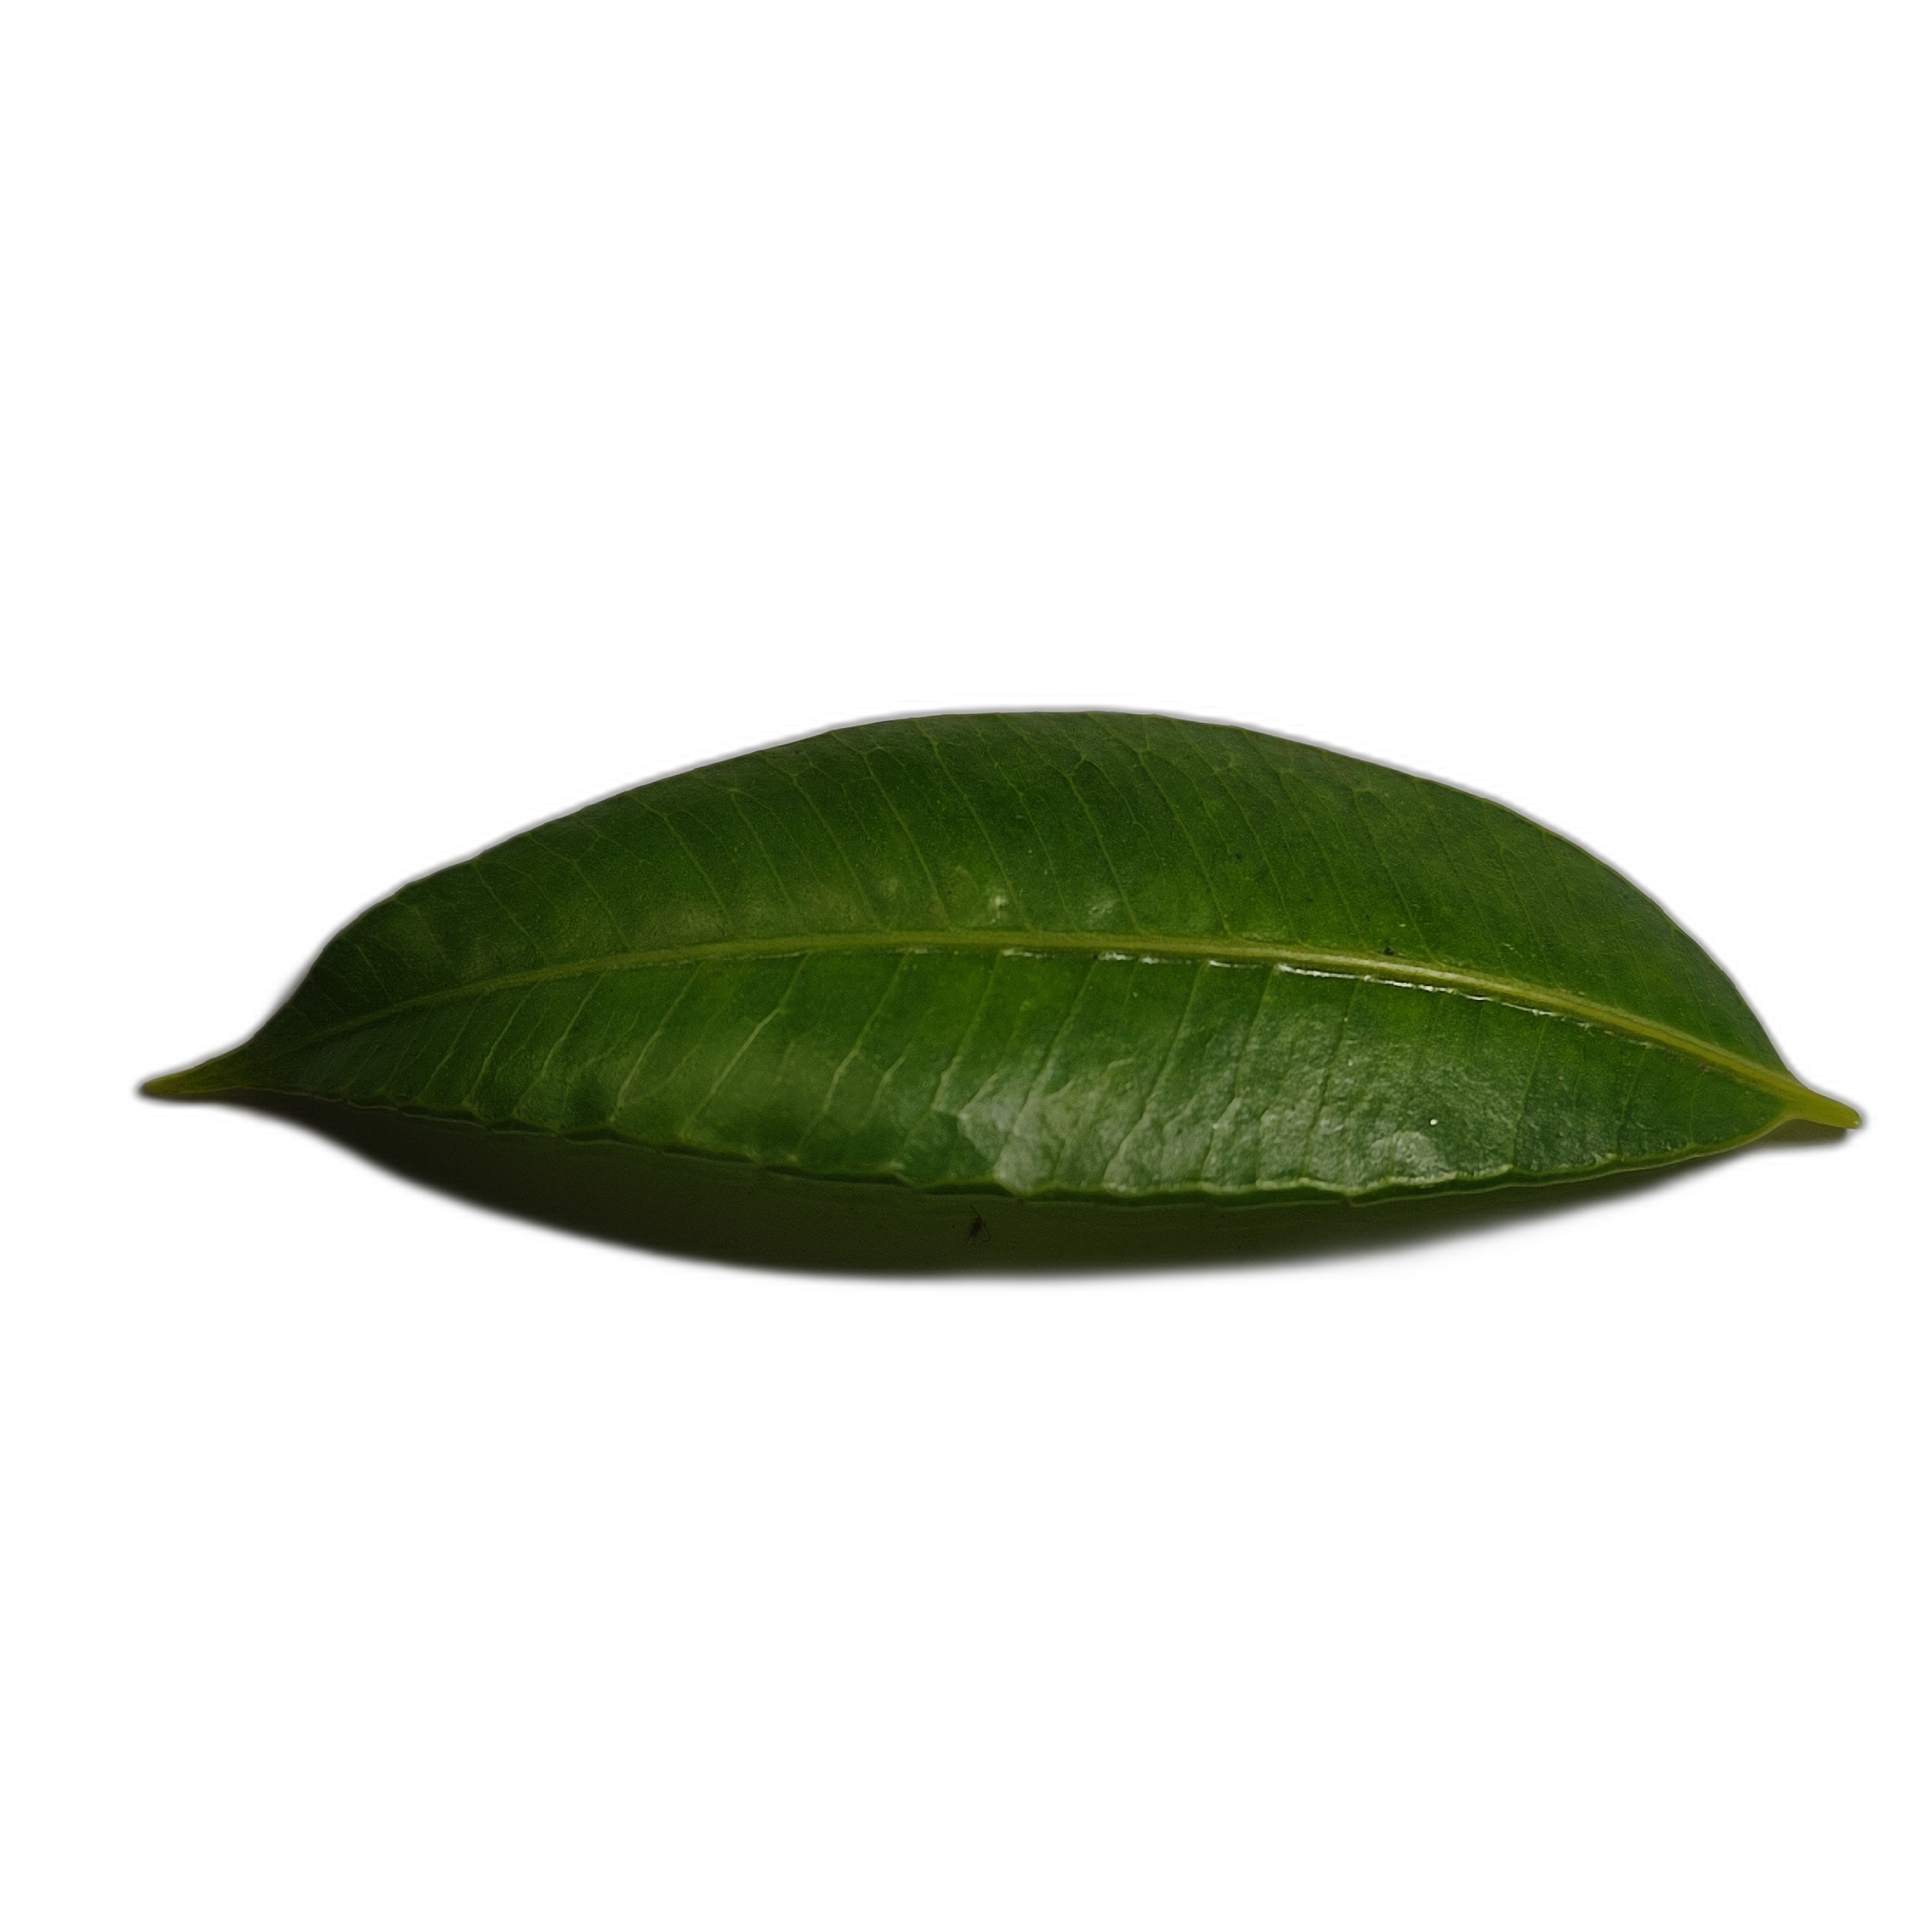
Label: healthy